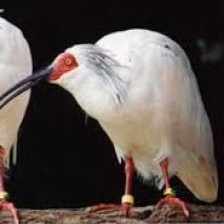
Species: ASIAN CRESTED IBIS
Scientific name: NIPPONIA NIPPON